Erik Marquardt

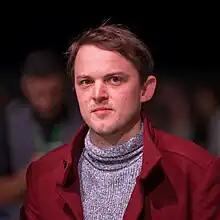
Erik Marquardt, 2023

Erik Marquardt (born 20 October 1987) is a German politician who is serving as a Member of the European Parliament for the Alliance 90/The Greens political party.